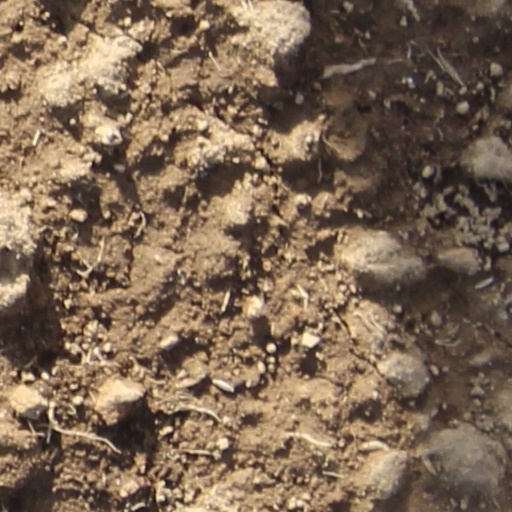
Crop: wheat